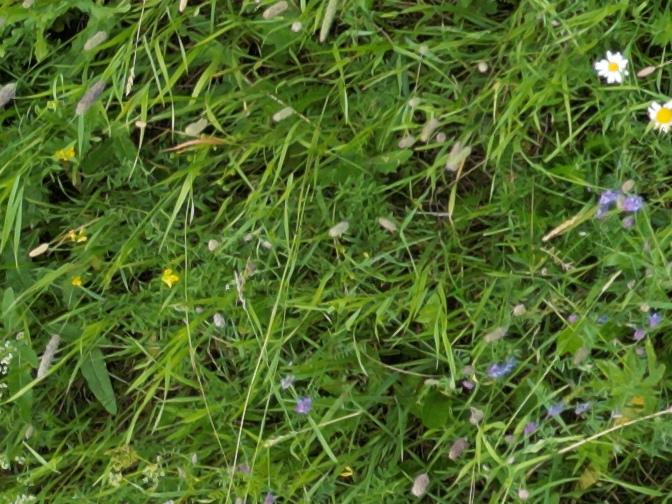
Flowers visible:  daisy flowers